Kazimierz Raszewski

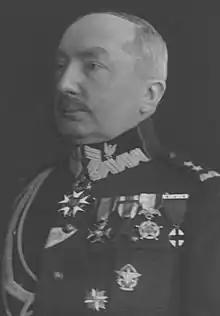
Kazimierz Raszewski

Kazimierz Raszewski (29 February 1864 – 14 January 1941) was a lieutenant general of the Polish Army.